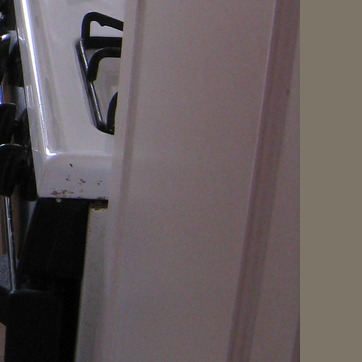
Material: wood